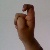
The image shows a hand gesture representing the letter 'X' in Indian Sign Language.